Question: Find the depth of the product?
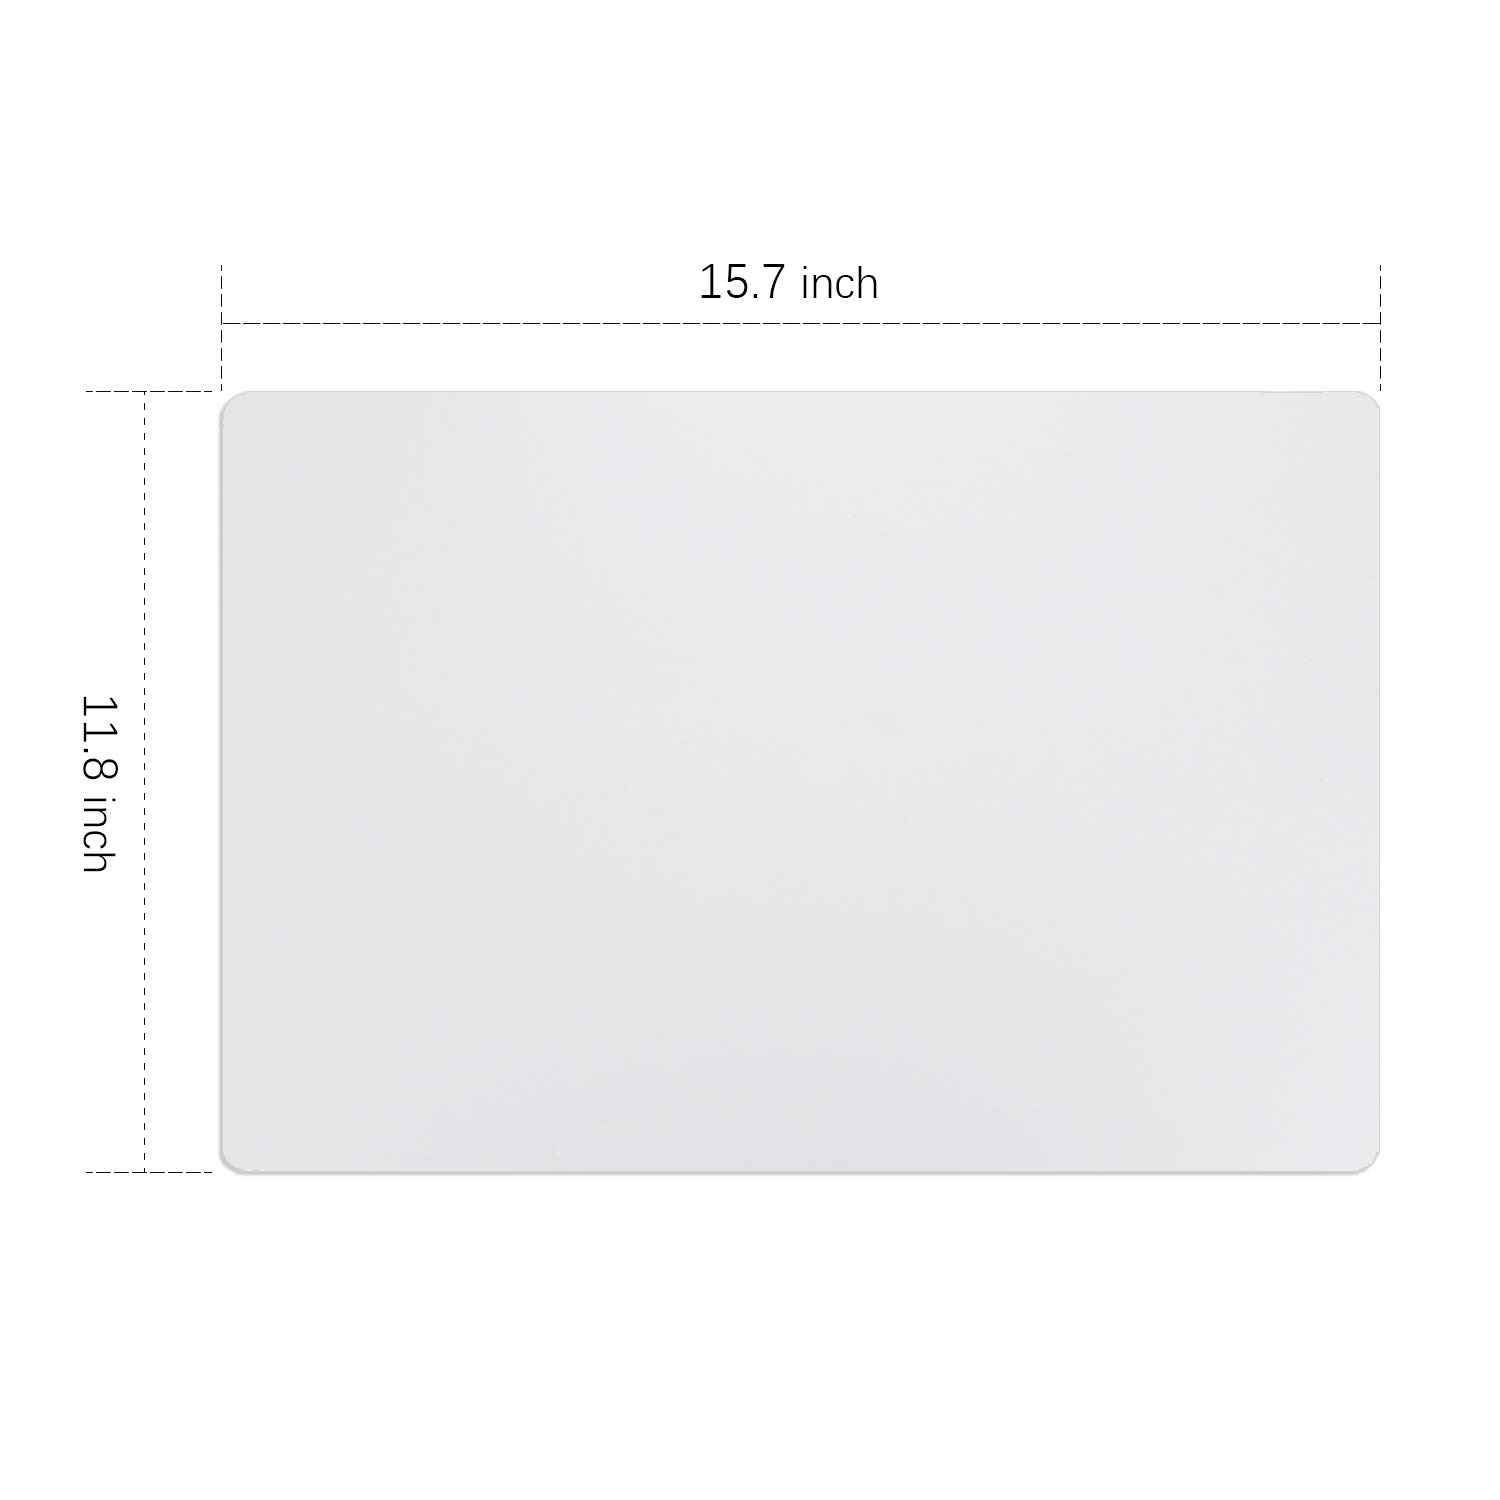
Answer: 15.7 inch